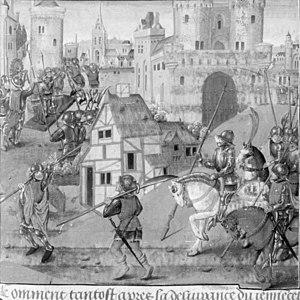
Miniature dépeignant la prise de la ville fictive de Crathor.
Jean V de Bueil, selon la généalogie traditionnelle, ou Jean (VI) dans la généalogie des Bueil rénovée par R. C. Famiglietti, est chevalier, capitaine de Tours, amiral de France, comte de Sancerre, sire d'Aubijoux et de Vailly-sur-Sauldre par sa mère, seigneur de Bueil, de Château-en-Anjou, de Vaujours, de Courcillon, de Château-Fromont par l'héritage des Bueil, de St-Christophe, de Montrésor, de Saint-Calais par les acquisitions réalisées par ses père ou grand-père, seigneur d'Ussé, vicomte de Carentan par la faveur royale.
Gilles de Montmorency-Laval, plus connu sous le nom de Gilles de Rais en référence à son titre de baron de Retz, né au château de Champtocé-sur-Loire à une date inconnue, mort le 26 octobre 1440 à Nantes, est un chevalier et seigneur de Bretagne, d'Anjou, du Poitou, du Maine et d'Angoumois.